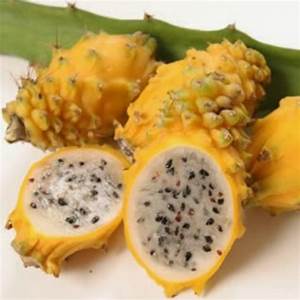
Label: Dragonfruit